Ravanelli (Brazilian footballer)

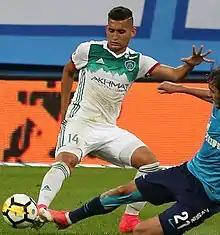
Ravanelli with Akhmat Grozny in 2017

Ravanelli Ferreira dos Santos (born 29 August 1997) is a Brazilian professional footballer who plays as an attacking midfielder or a second striker for Pouso Alegre on loan from Capivariano.